Coventry

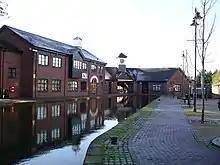
Coventry Canal Basin

The Coventry Blaze are one of the founding teams of the Elite Ice Hockey League. They competed in the Erhardt Conference from 2012–13 to 2017–18 before moving to the Patton Conference playing in that conference until the conference system was removed at the end of the 2018–19 season.They play their matches at the SkyDome Arena. In 2002–2003, they won the British National League and Playoffs. They have won the Elite League Championship four times (2005, 2007, 2008 and 2010). The team has twice won the British Challenge Cup, in 2005 & 2007. The 2004–05 EIHL season saw the club win the Grand slam (namely the Championship, the Challenge Cup and the Playoffs). To date, they remain the only team since the formation of the Elite League to achieve this feat. Coventry Blaze celebrated their 10th anniversary season in 2009–10 by winning the Elite League. The club also run a successful academy system, developing the young players of Coventry, Warwickshire and beyond. Scorch the dragon is the official Blaze mascot. The NIHL Coventry Blaze, an offshoot of the senior team and official affiliate of the Blaze, currently compete in the National Ice Hockey League.